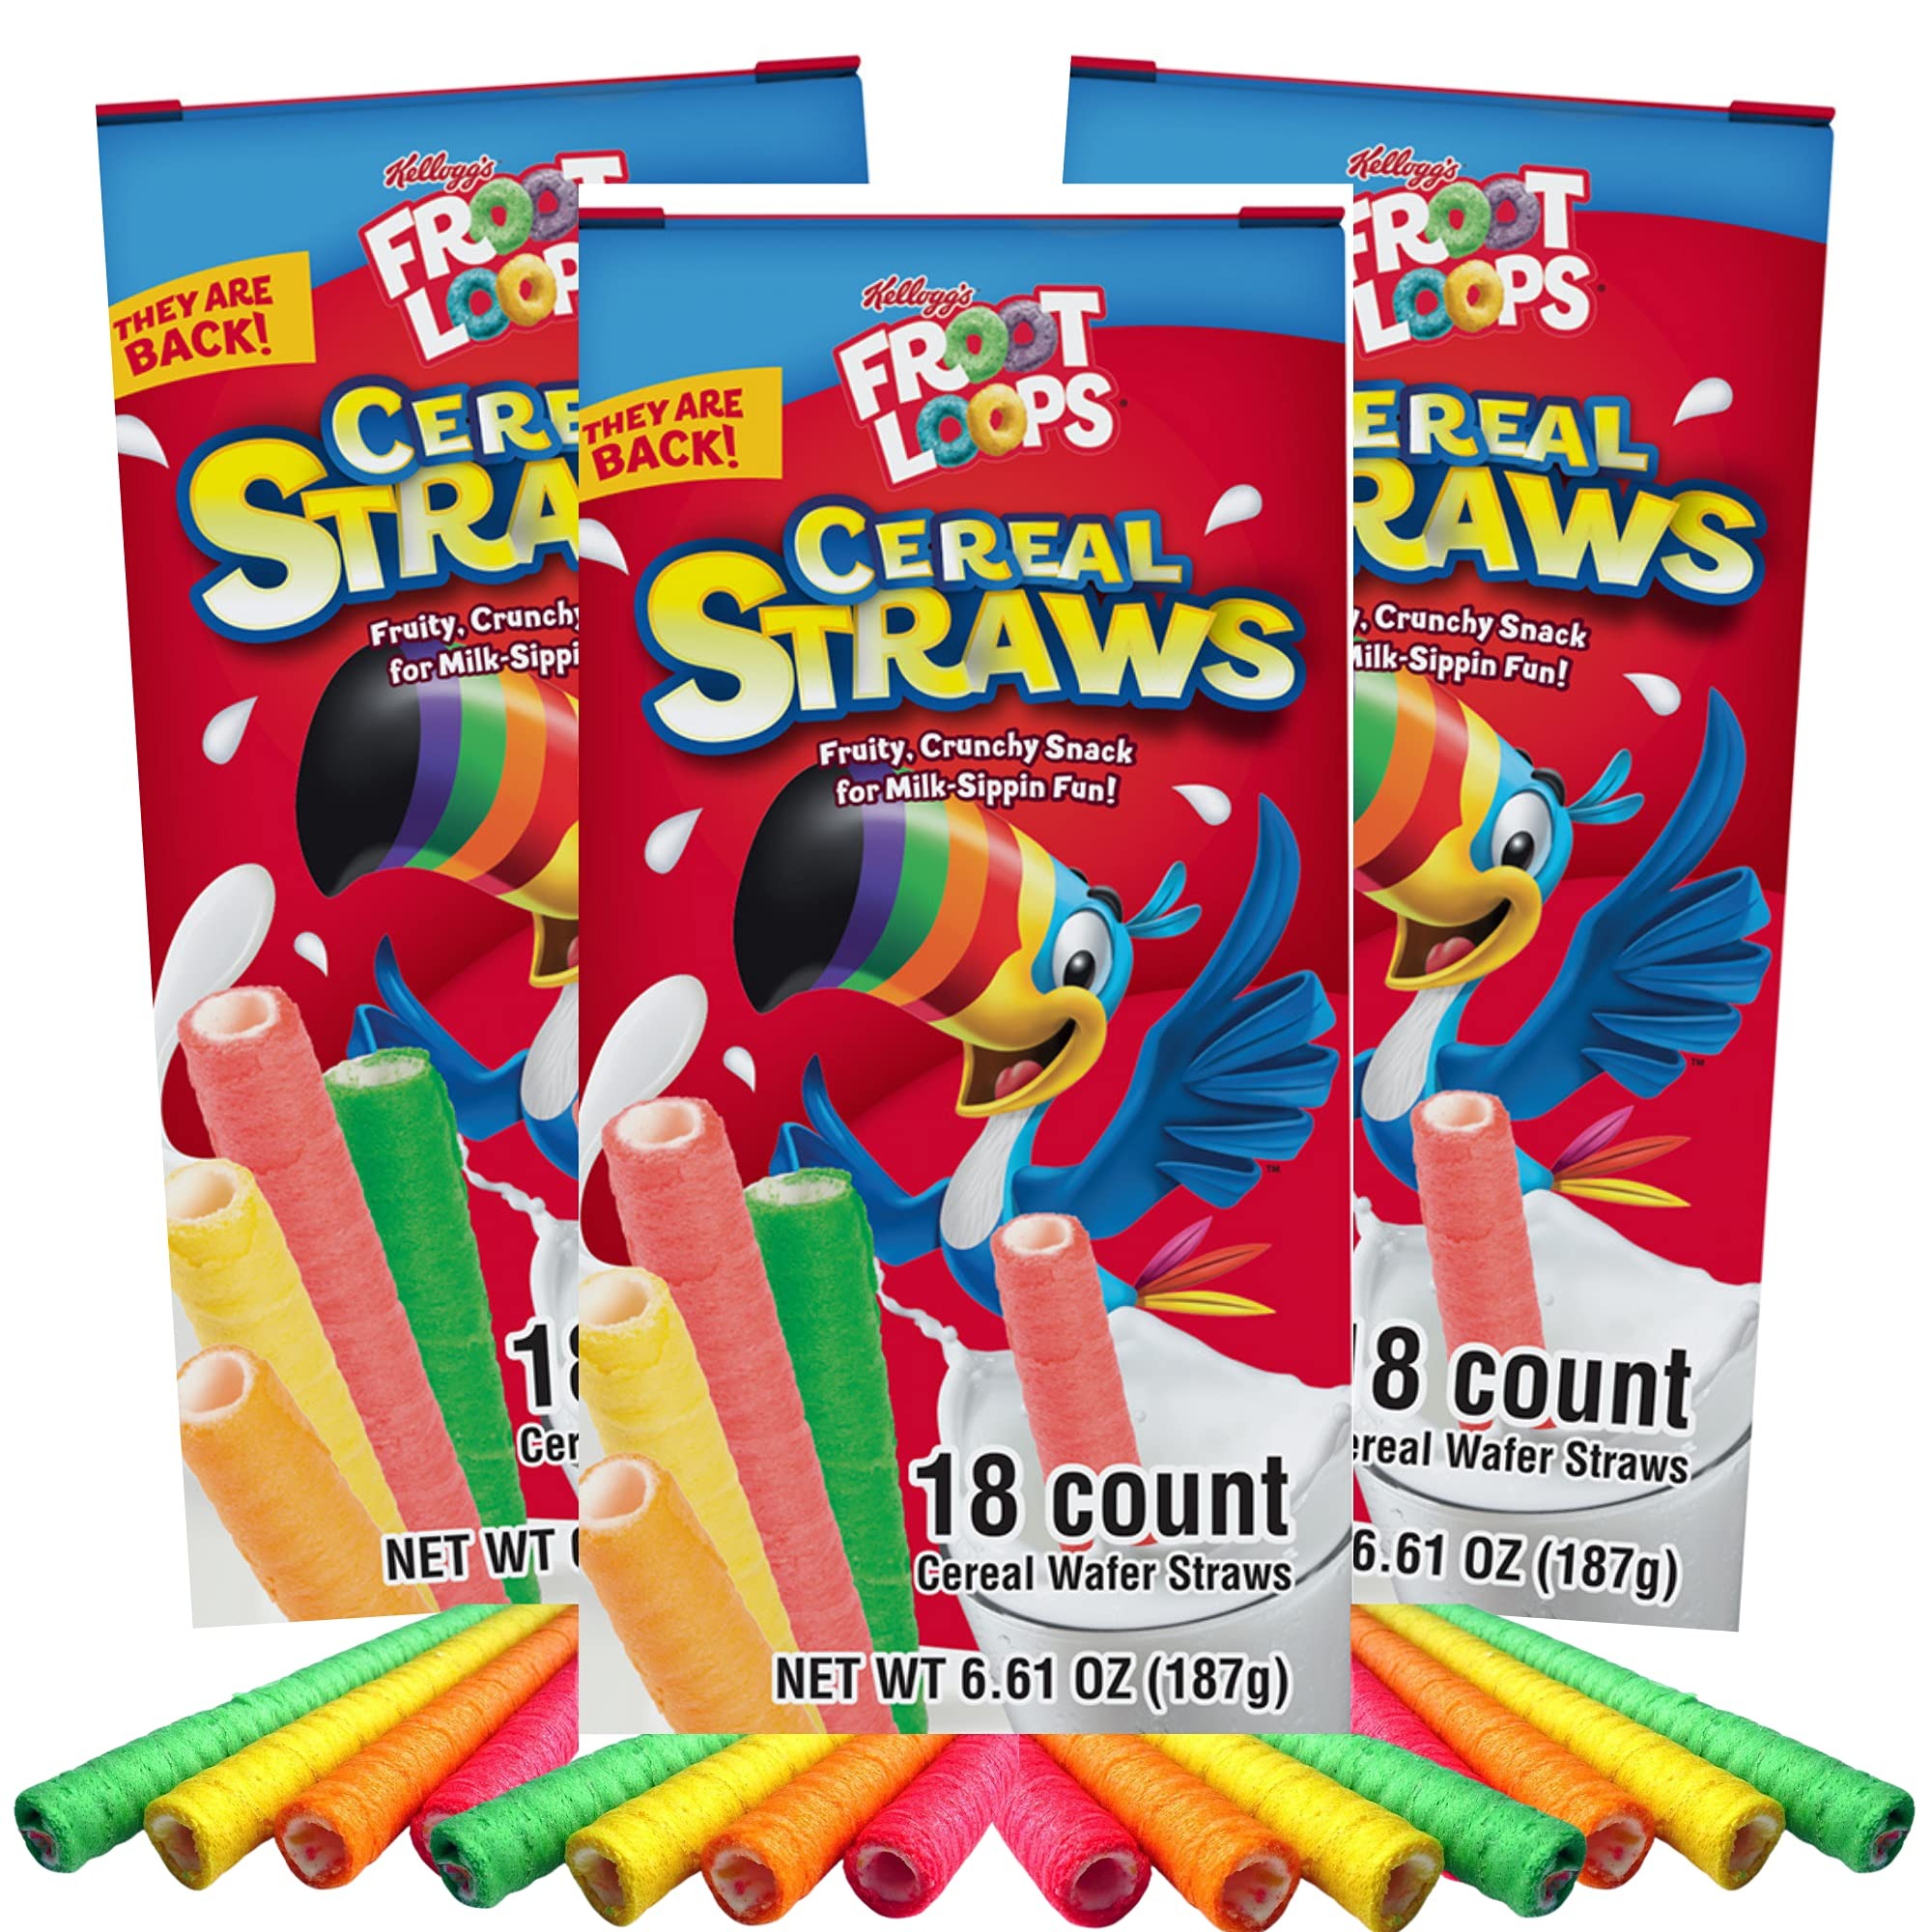
Item Name: 2025 Kellogg's Cereal Straws Froot Loops Edible Breakfast Straw Alternatives for Milk, 90's Childhood Nostalgic Treat for Drinking and Eating, Cereals for Kids, Pack of 3, 18 Count
Bullet Point 1: YOU SPOKE WE LISTENED 12 years after the iconic Kellogg cereal straws were discontinued, you petitioned for them to return. Fans around the world were nostalgic for these fruity treats, so we took action.
Bullet Point 2: 90's KIDS REJOICE The snacks you knew and loved as a kid are revived! Wafer straws are filled with fruity goodness, making sipping fun!
Bullet Point 3: PACK OF 3 includes 3 boxes of straws. Each box has 18 straws for a total of 54 cereal straws. Perfect for sharing with friends, or keeping all to yourself... we won't judge.
Bullet Point 4: DUNK AND EAT Place cereal straw in milk, sip, and enjoy. Snack straws are made to make your milk taste just a little bit sweeter!
Bullet Point 5: SHARE THE LOVE Froot Loop Cereal straws are a delicious treat that come with enough to share. Give them as a gift for birthdays, holidays, or just because!
Product Description: YOU SPOKE WE LISTENED 12 years after the iconic Kellogg cereal straws were discontinued, you petitioned for them to return. Fans around the world were nostalgic for these chocolatey treats, so we took action. 90's KIDS REJOICE The snacks you knew and loved as a kid are revived! Wafer straws are filled with fruity goodness, making sipping fun! PACK OF 3 includes 3 boxes of straws. Each box has 18 straws for a total of 54 cereal straws. Perfect for sharing with friends, or keeping all to yourself... we won't judge. DUNK AND EAT Place cereal straw in milk, sip, and enjoy. Snack straws are made to make your milk taste just a little bit sweeter! SHARE THE LOVE Froot Loop Cereal straws are a delicious treat that come with enough to share. Give them as a gift for birthdays, holidays, or just because!
Value: 19.83
Unit: Ounce

Price: 33.2